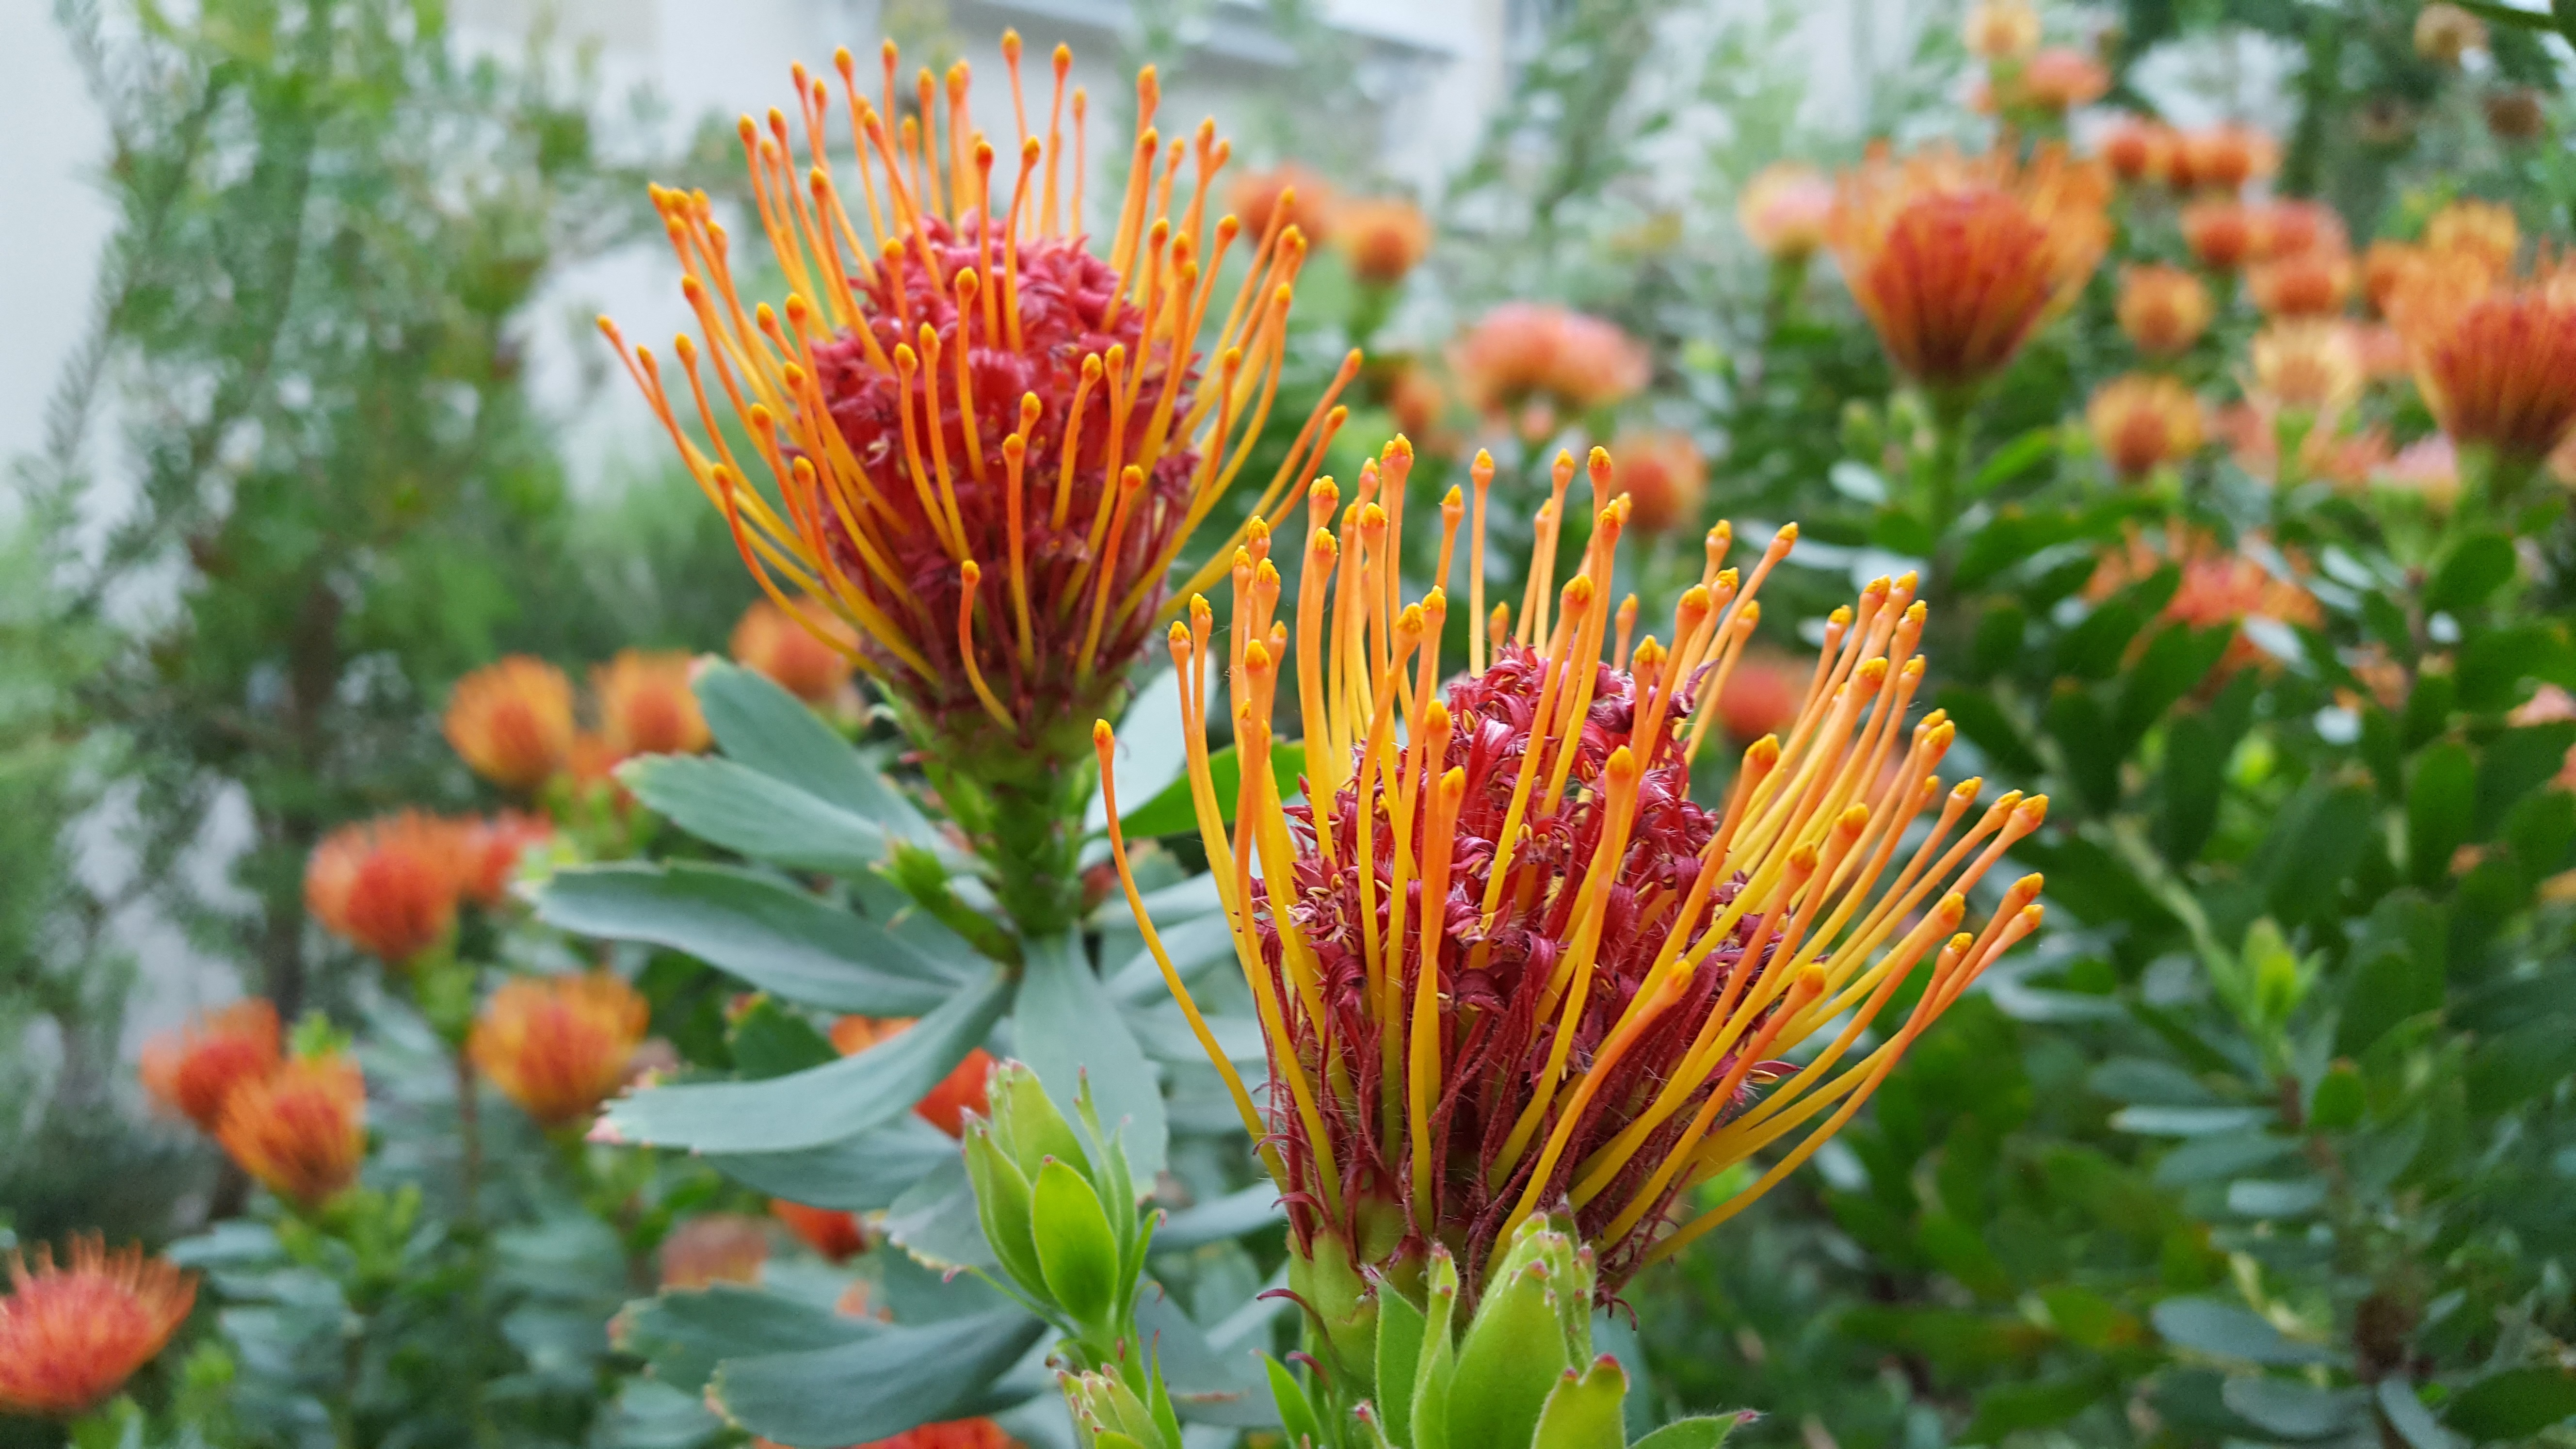
nature, plant, meadow, prairie, leaf, flower, autumn, botany, flora, wildflower, shrub, exotic, protea, nectar, macro photography, flowering plant, daisy family, sugar bushes, sugar bush, annual plant, land plant, castilleja, protea family